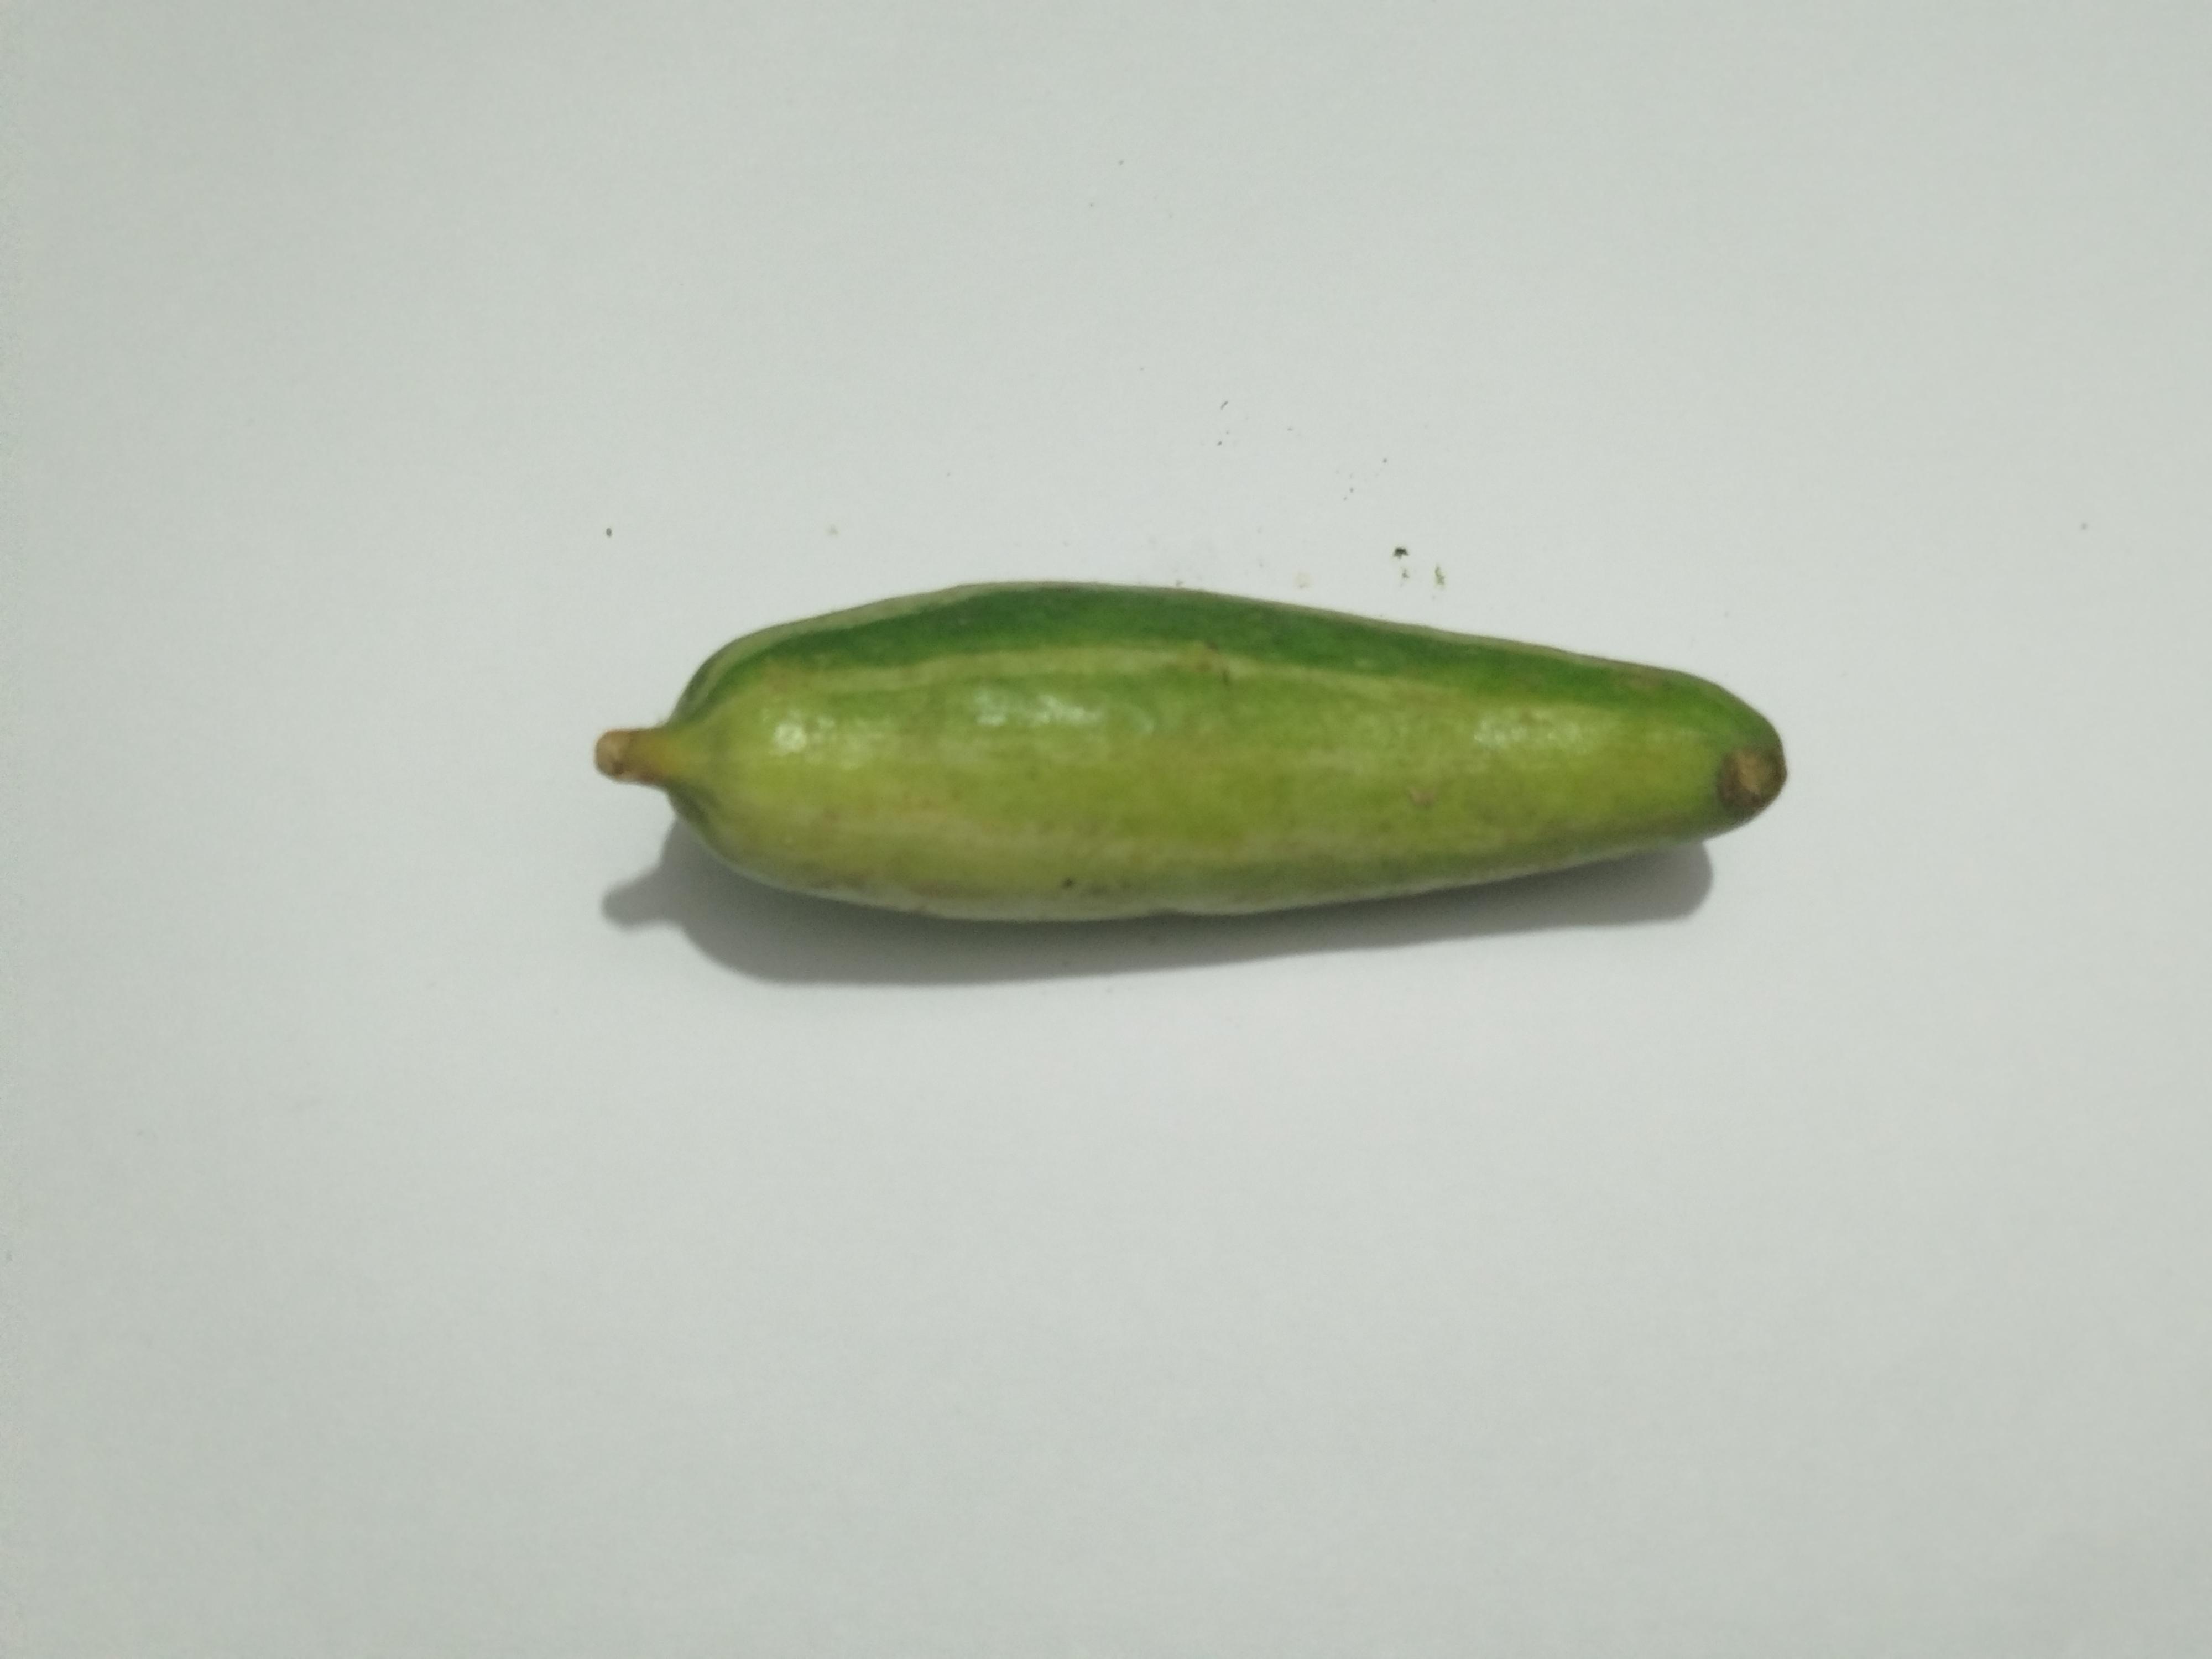
Label: Pointed gourd